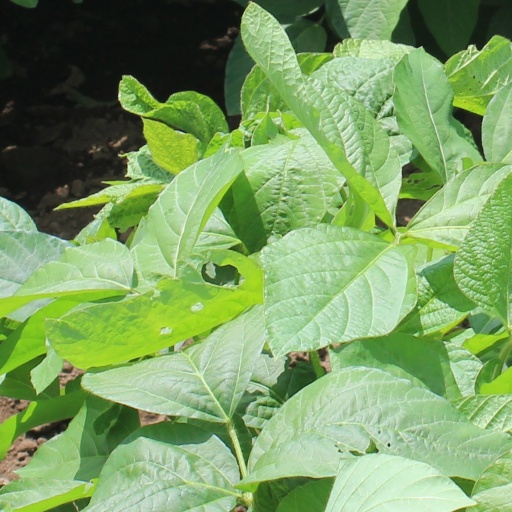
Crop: soybean